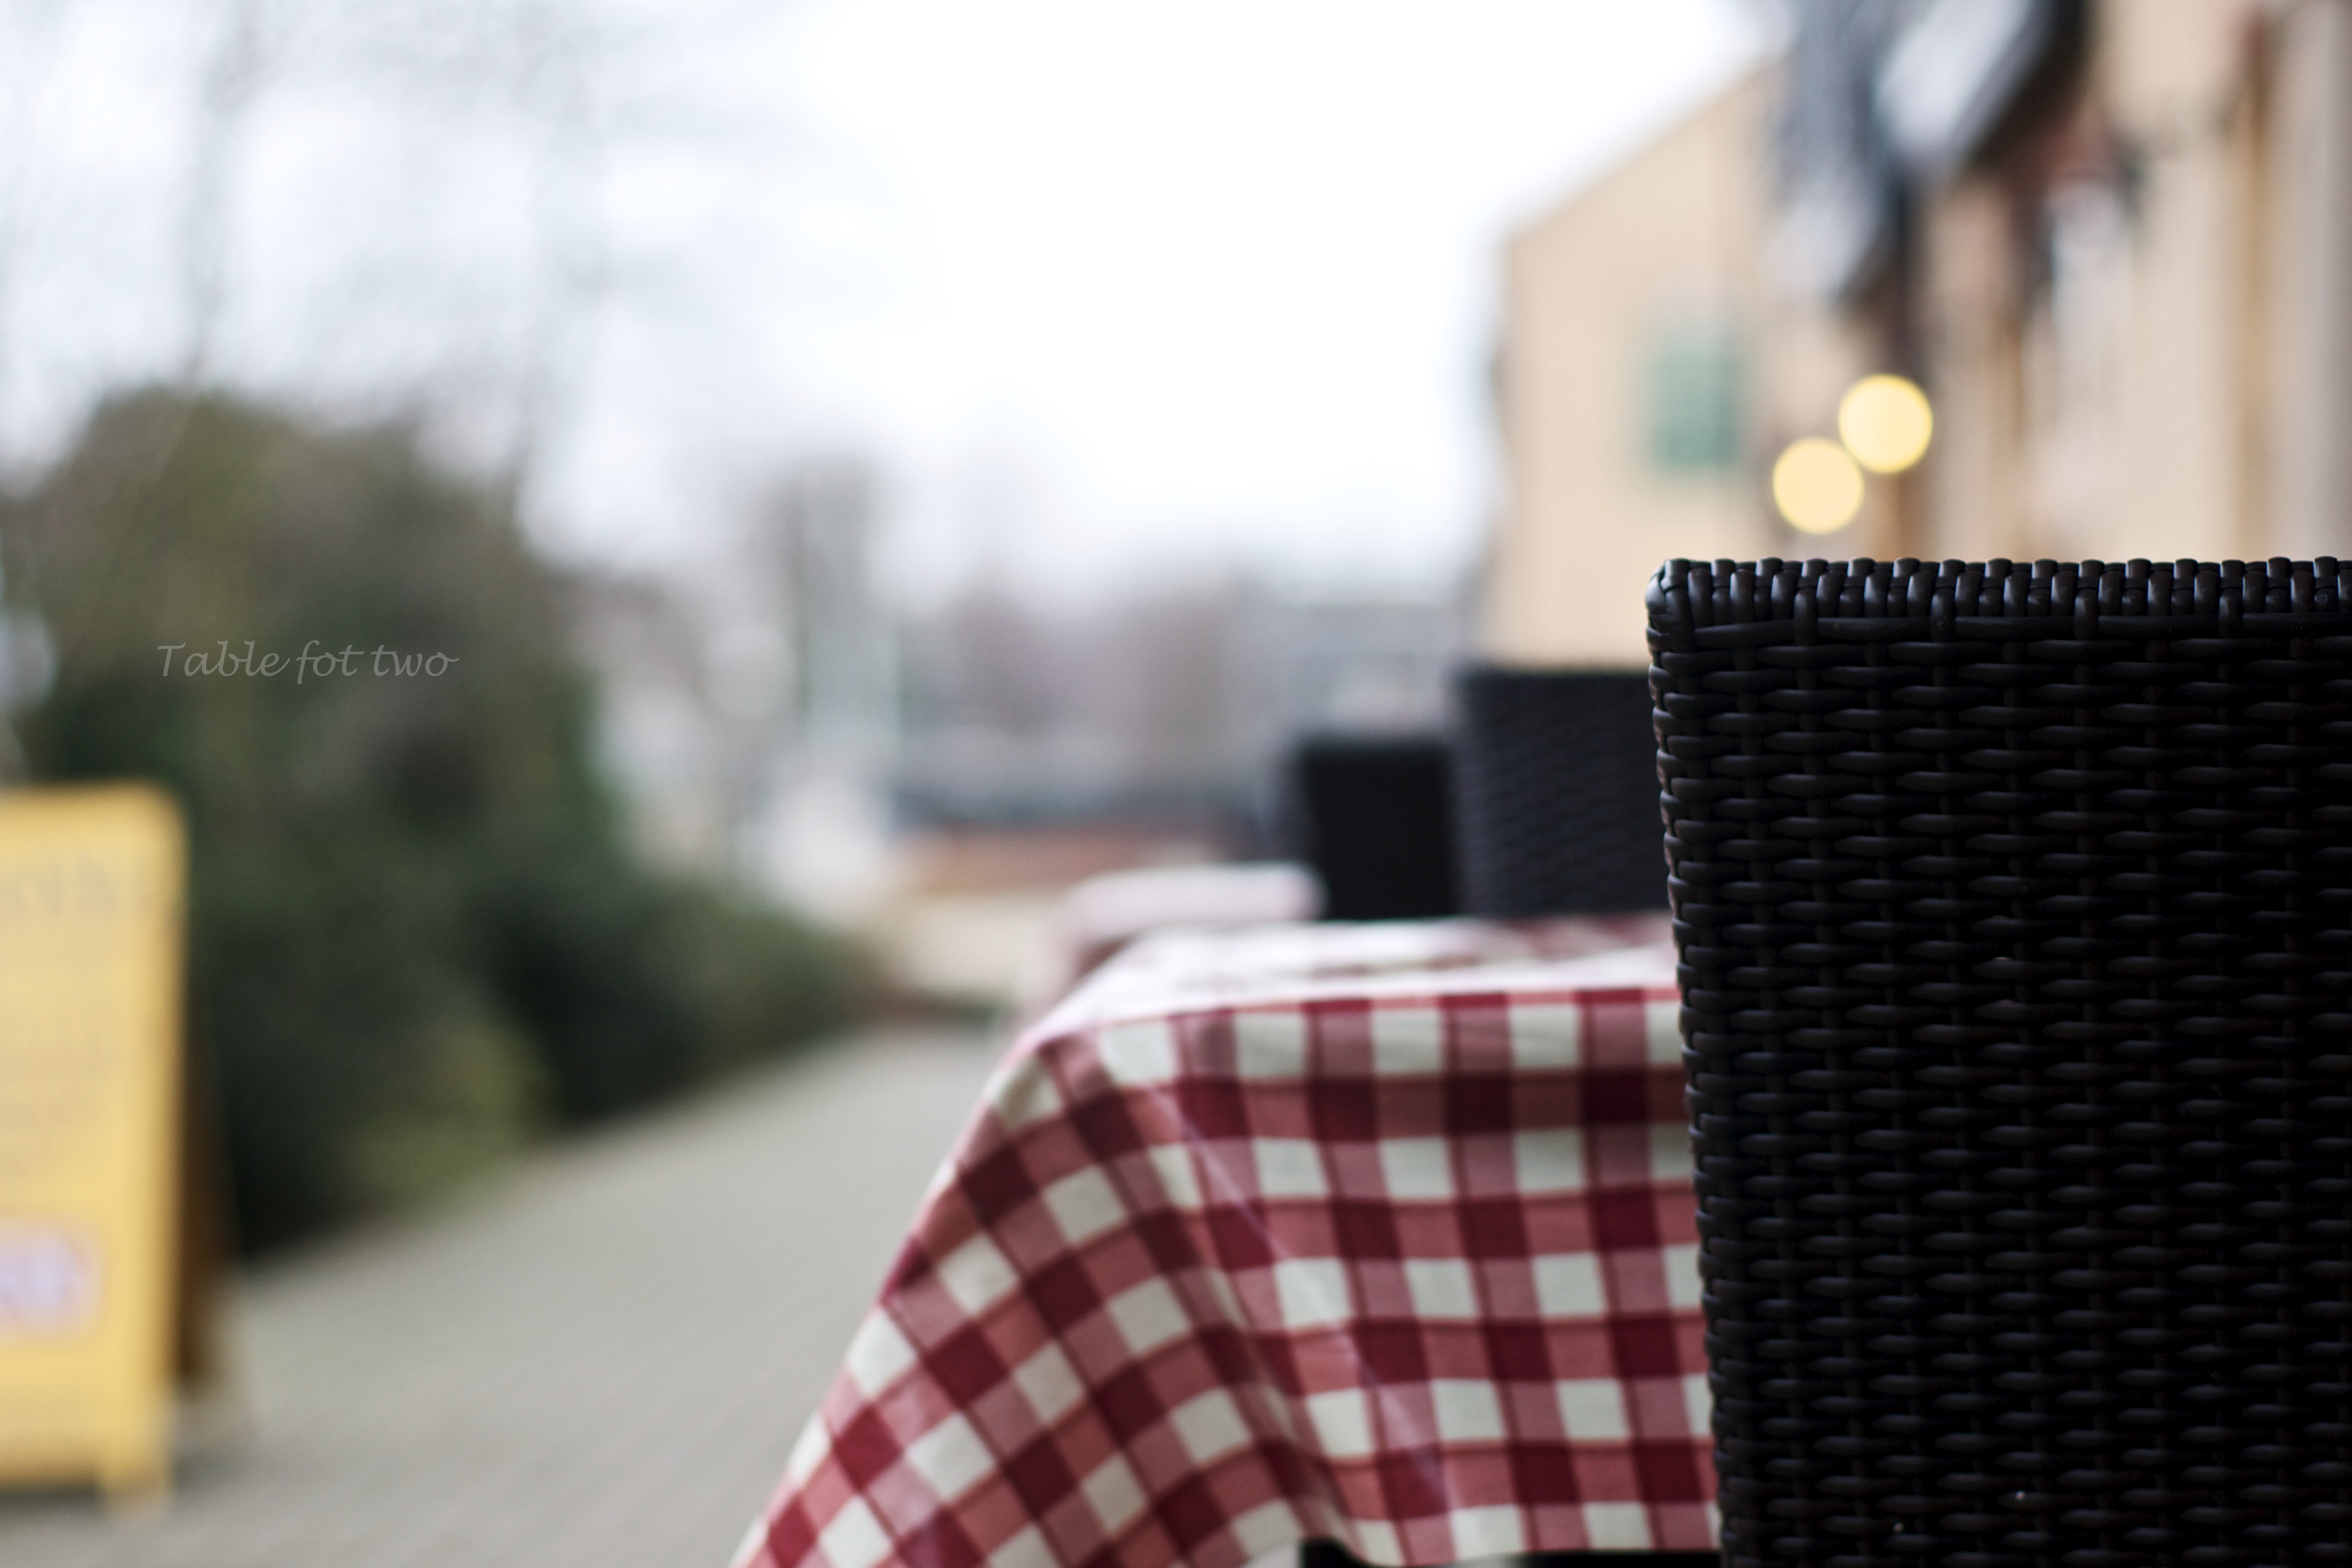
table, white, chair, pattern, red, weave, tablecloth, 50mm, design, sony, dof, check, apsley, a700, calzone, coldday, apsleylock